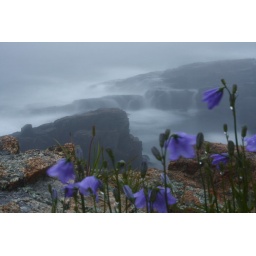
Small blue flowers grow close to the shore in Acadia National Park, Maine. Best viewed full size.